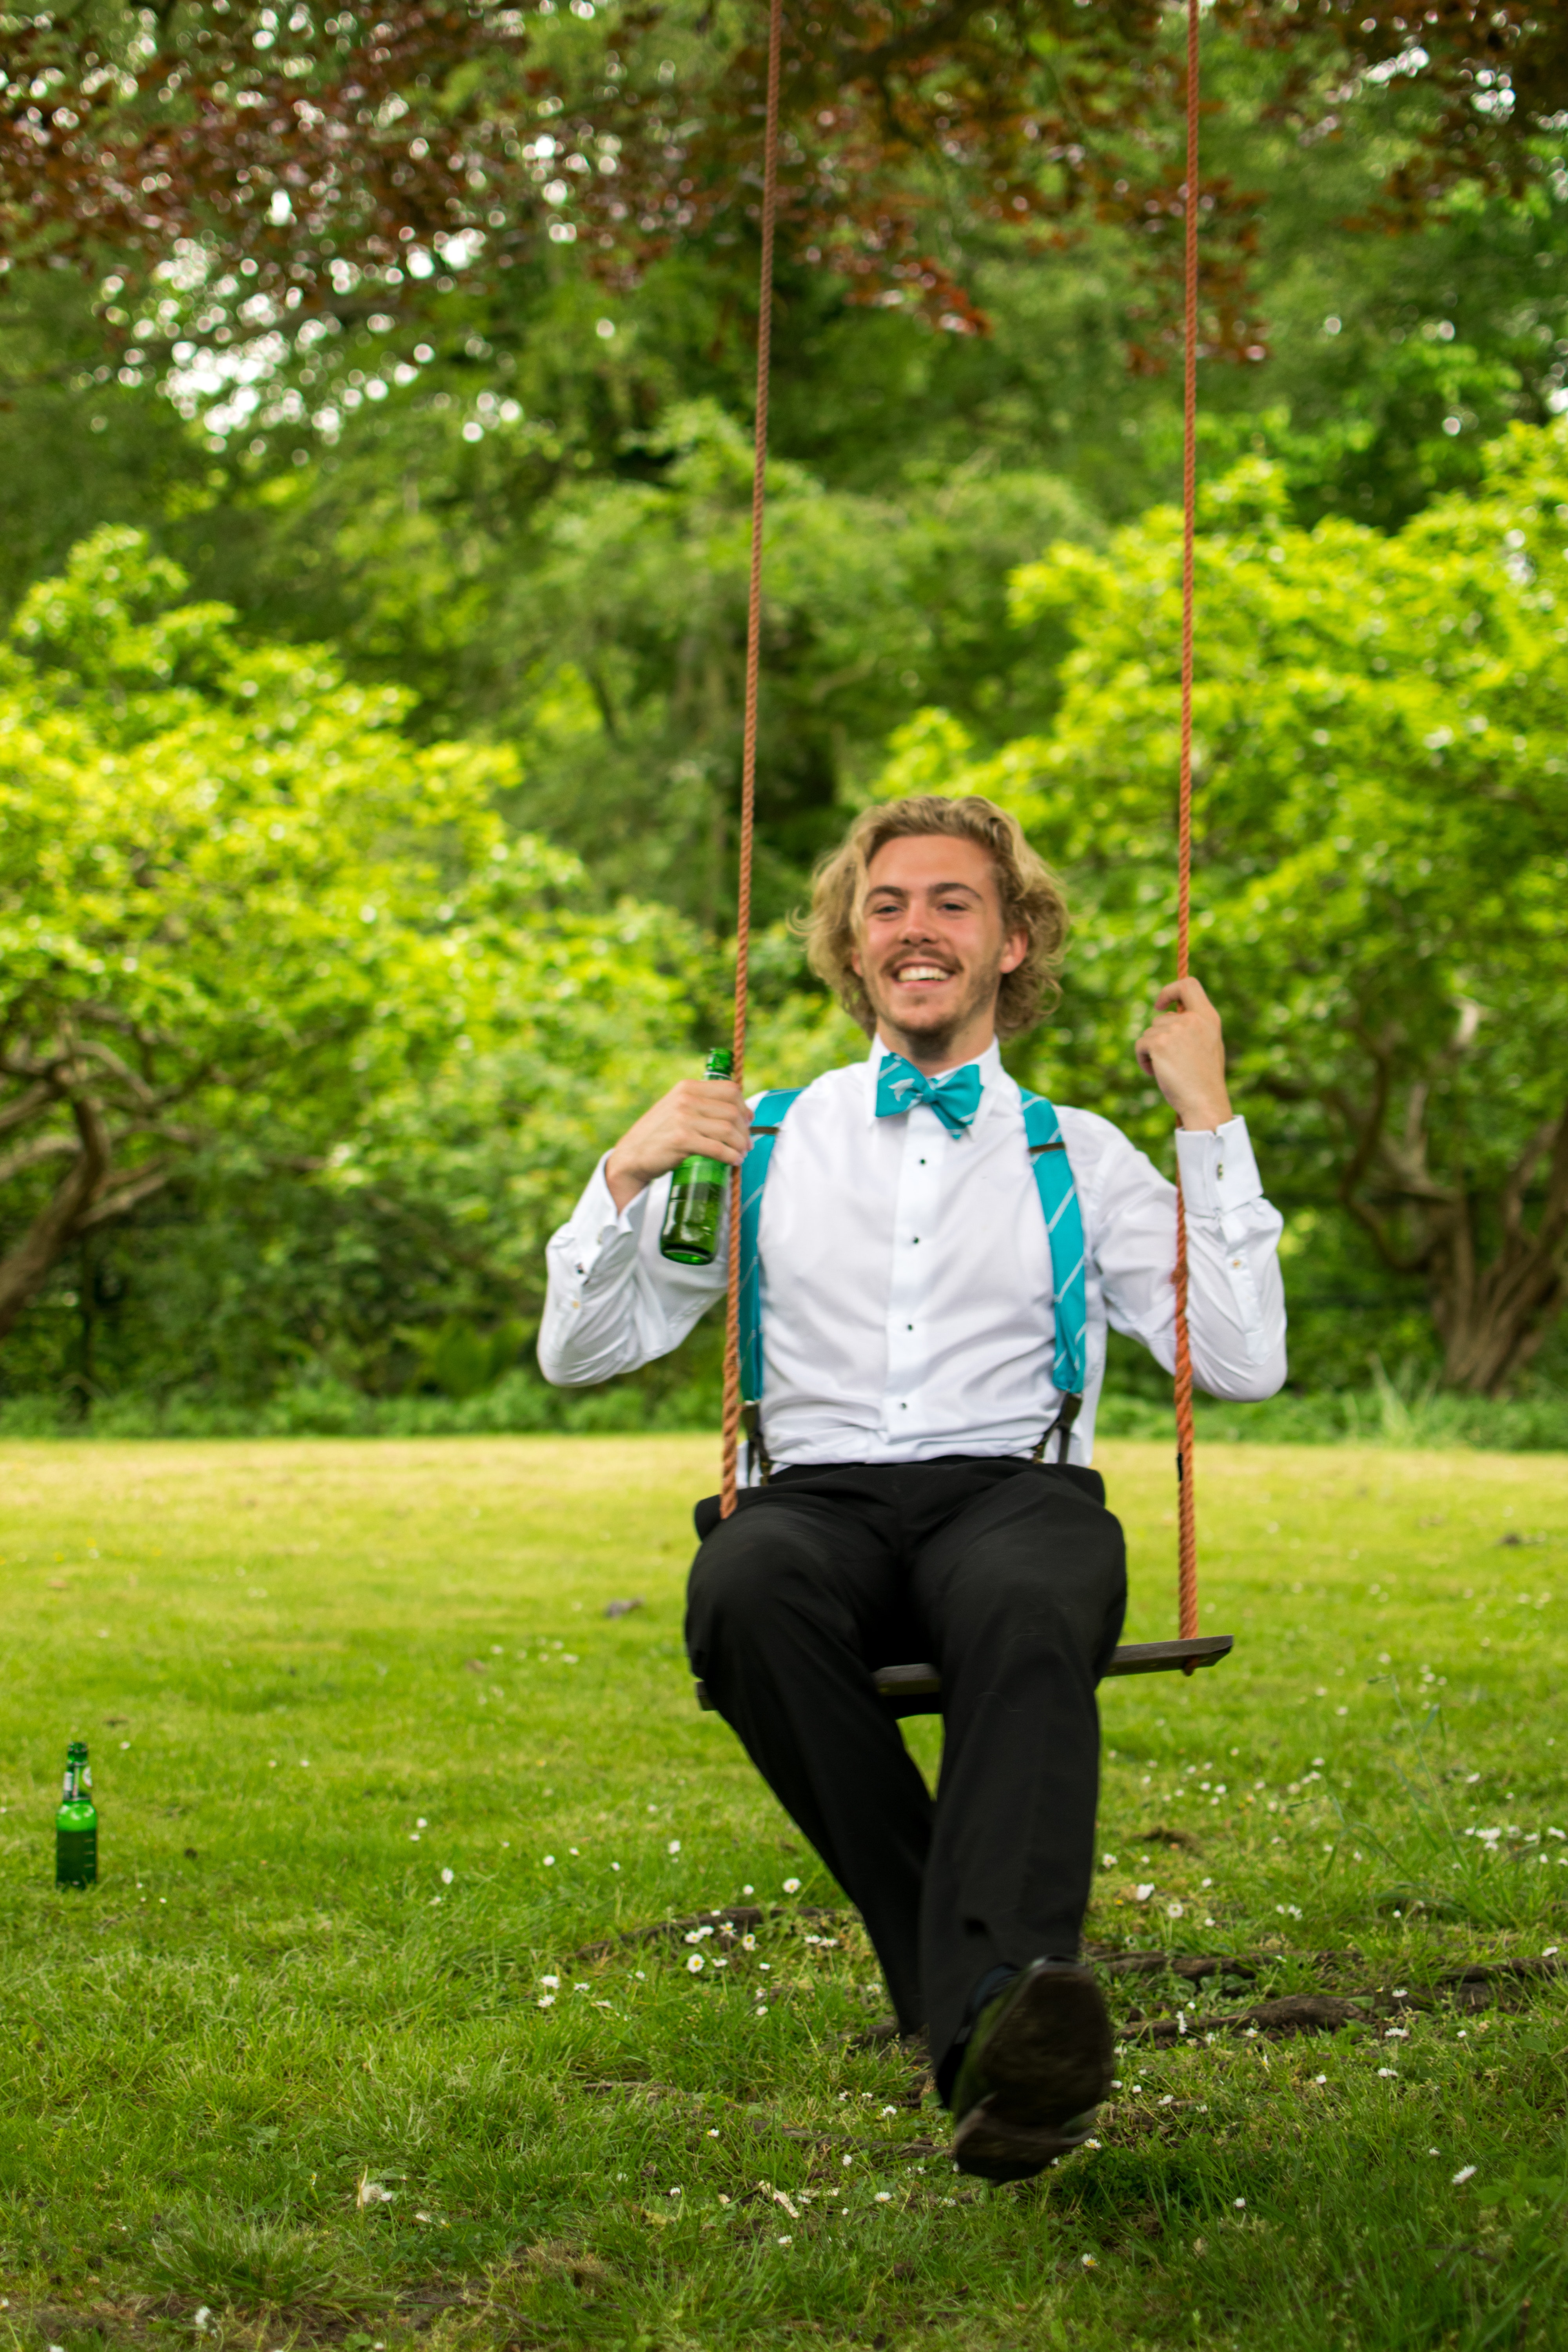
swing, People in nature, photograph, green, grass, tree, botany, leisure, lawn, fun, photography, outdoor play equipment, plant, sitting, recreation, park, happy, vacation, smile, child, meadow, family